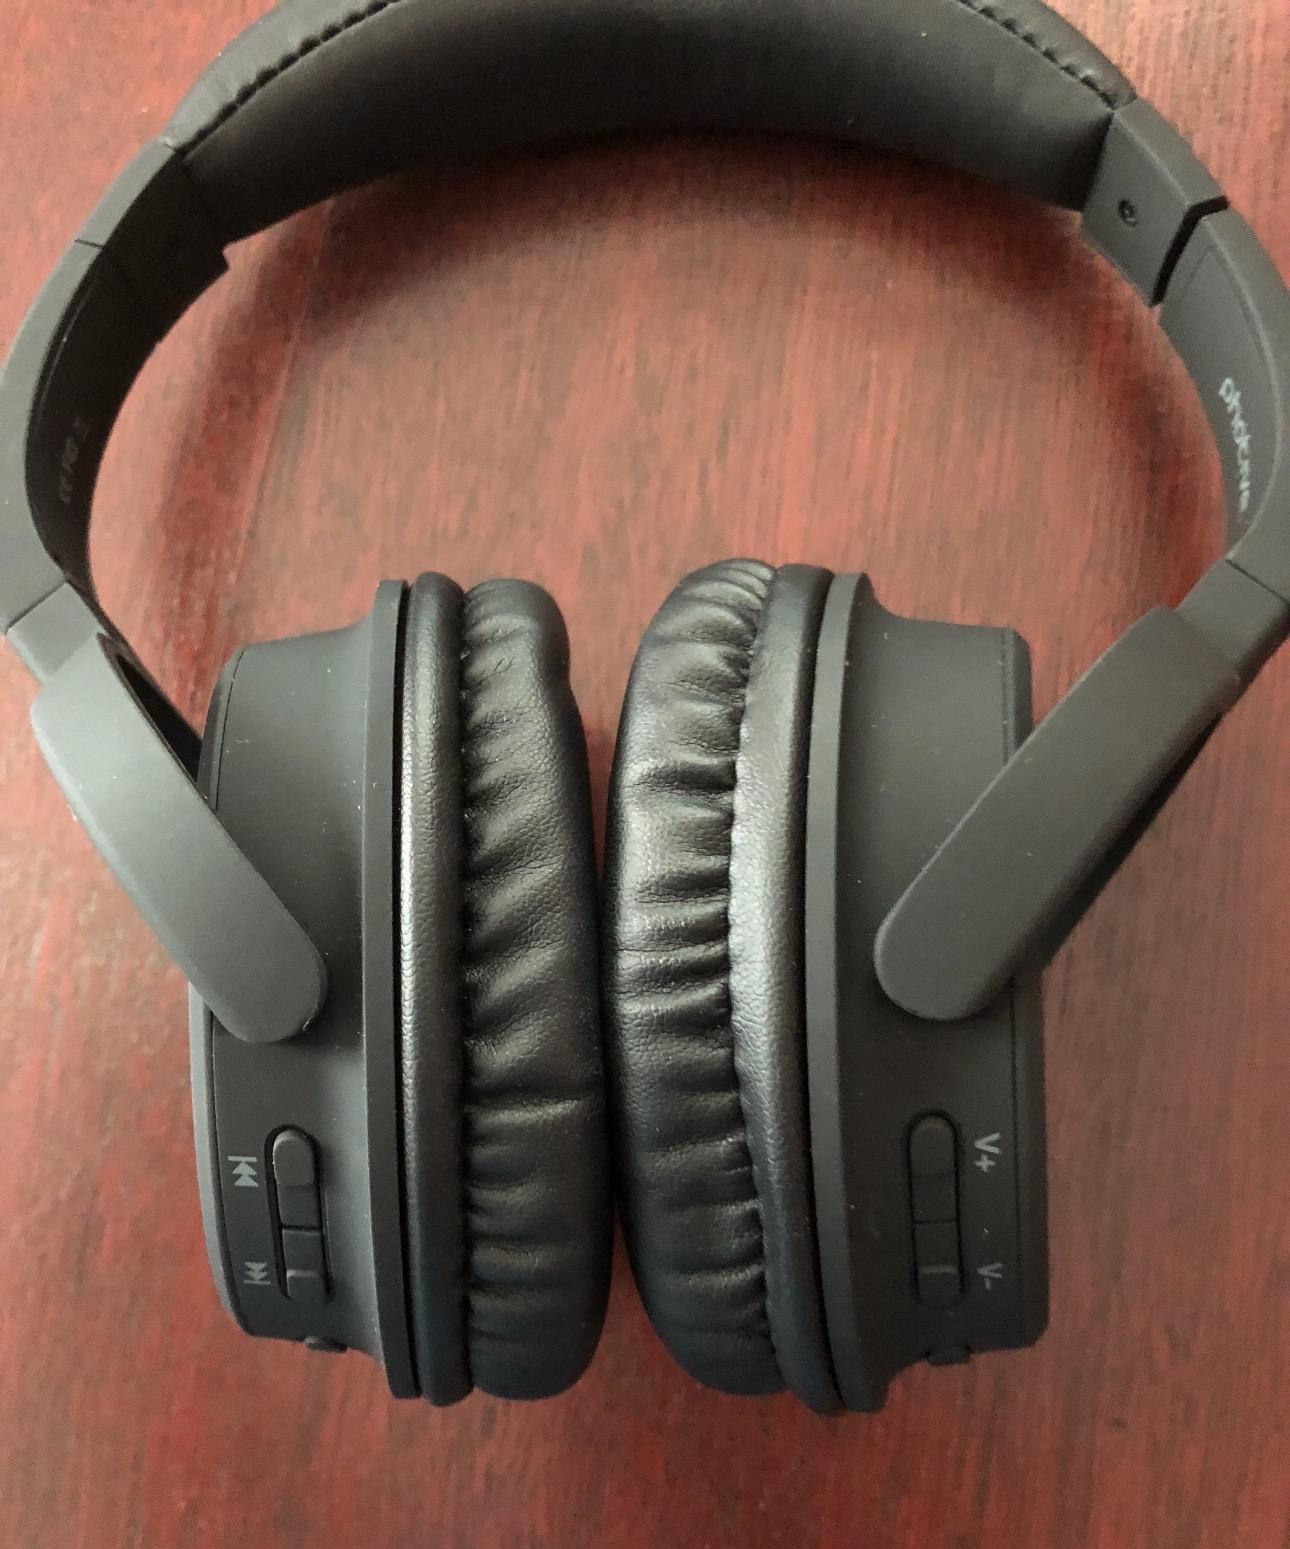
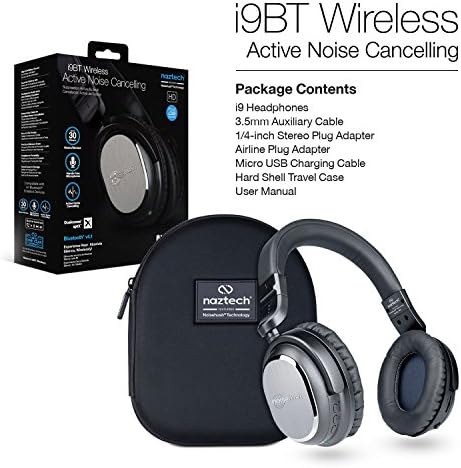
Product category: headphones
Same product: no